Cornelis Krayenhoff

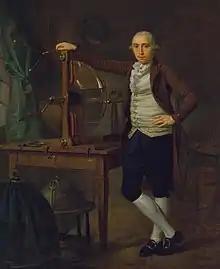
A 1792 painting in the National Portrait Gallery showing Krayenhoff standing beside an electrostatic generator

At the end of 1794 Krayenhoff became involved in revolutionary activities of the Patriots in Amsterdam, while the French revolutionary armies under general Charles Pichegru and general Daendels were invading the Dutch Republic. In October 1794, the revolutionaries attempted an insurrection in Amsterdam, in which Krayenhoff, together with Alexander Gogel was a ringleader (he acted as Military Officer of the Revolutionary Committee). After its suppression he had to flee Amsterdam secretly because he was gathering weapons in Amsterdam. He joined the Patriot Revolutionary Committee with the French headquarters in 's-Hertogenbosch.